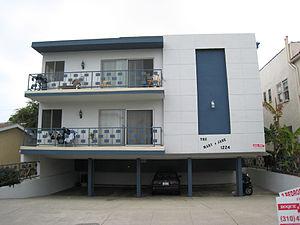
L'Âge atomique en design fait référence à la période correspondant approximativement à 1940-1960, lorsque les préoccupations concernant la guerre nucléaire dominaient la société occidentale pendant la guerre froide. L'architecture, le design industriel, le design commercial, le design d'intérieur et les beaux-arts ont tous été influencés par les thèmes de la physique nucléaire, ainsi que de l'ère spatiale, qui a coïncidé avec cette période. L'Atomic Age est devenu populaire et immédiatement reconnaissable, avec l’utilisation de motifs atomiques et de symboles de l’époque spatiale. Le rétro-futurisme est un regain d'intérêt plus récent pour le design de l'âge atomique.